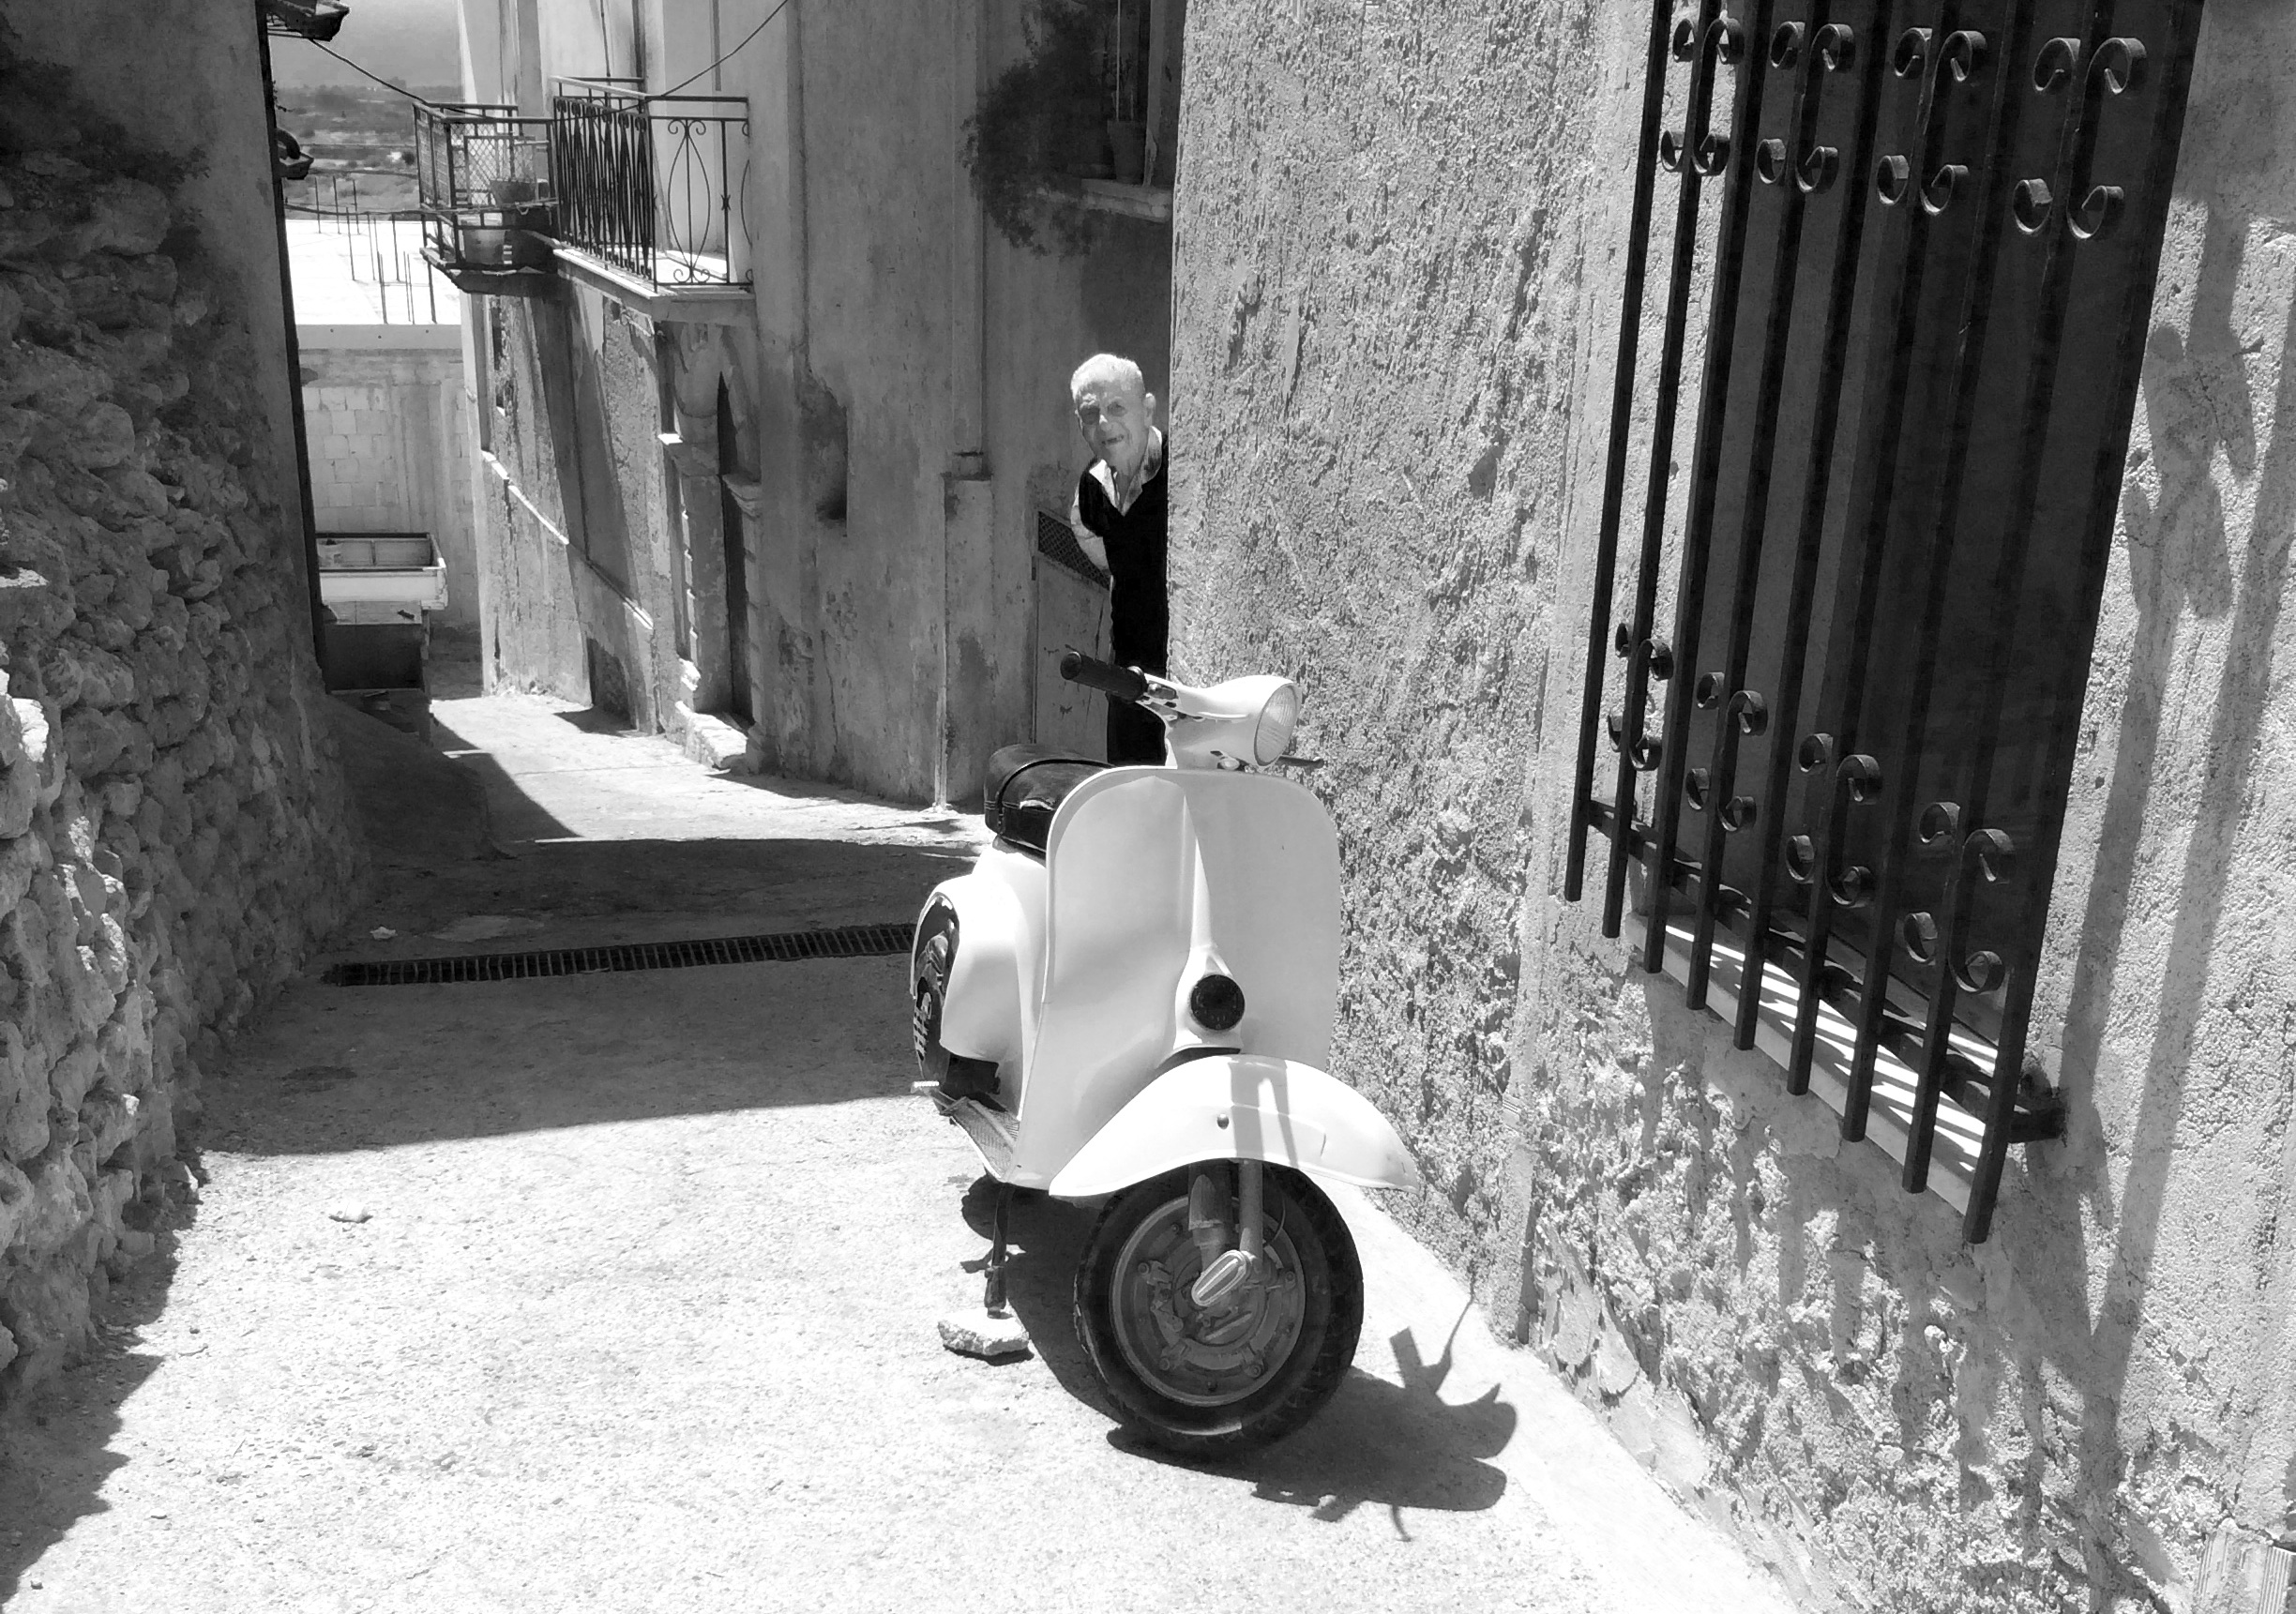
snow, black and white, road, white, street, alley, vehicle, black, monochrome, infrastructure, snapshot, monochrome photography